Silicon Valley

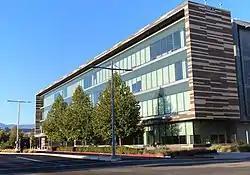
Western Digital in San Jose

The Homebrew Computer Club was an informal group of electronic enthusiasts and technically minded hobbyists who gathered to trade parts, circuits, and information pertaining to DIY construction of computing devices. It was started by Gordon French and Fred Moore who met at the Community Computer Center in Menlo Park. They both were interested in maintaining a regular, open forum for people to get together to work on making computers more accessible to everyone.